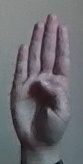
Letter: kaaf